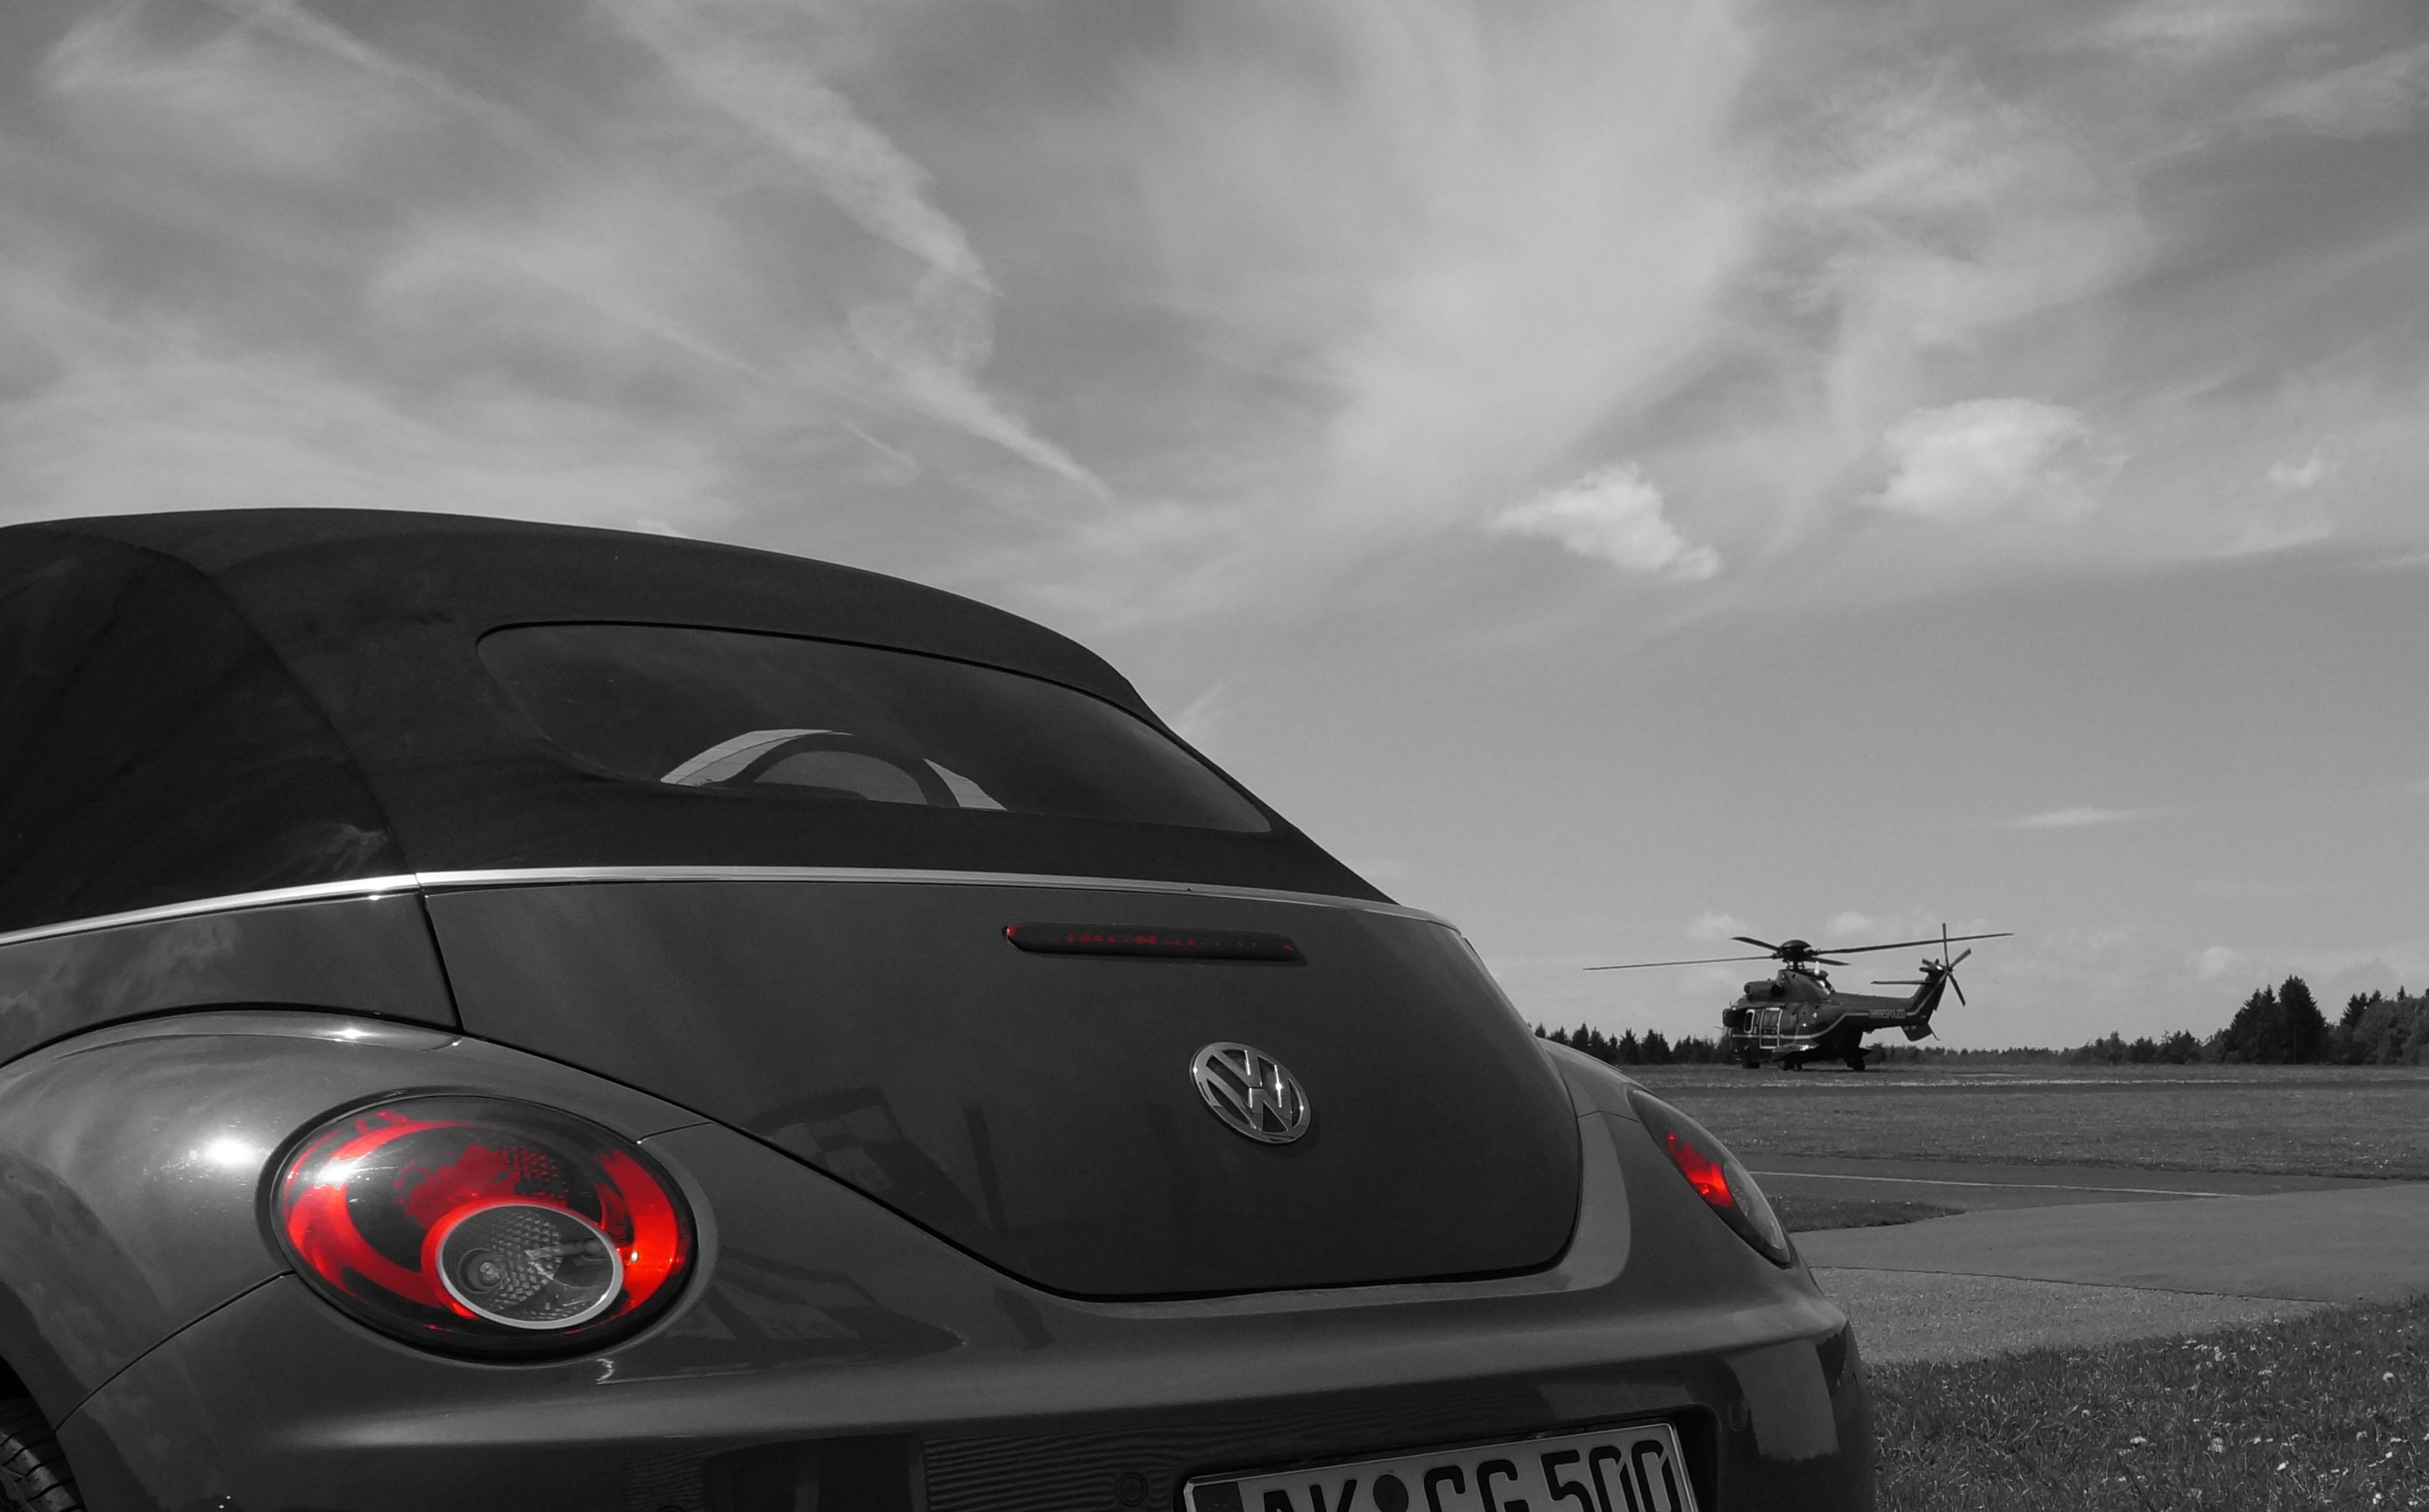
car, wheel, volkswagen, vehicle, monochrome, sports car, supercar, sedan, city car, land vehicle, volkswagen beetle, automobile make, automotive exterior, compact car, automotive design, subcompact car, volkswagen new beetle